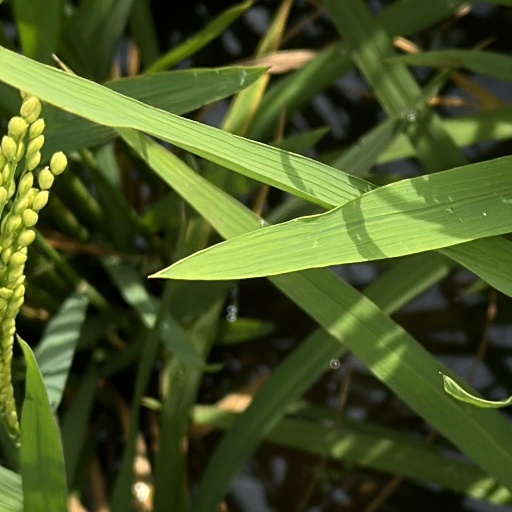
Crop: rice